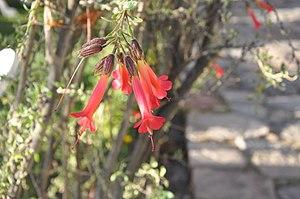
Cantuta à Suasi Island sur le lac Titicaca
Cantua buxifolia, la cantuta, est une espèce d'arbuste de la famille des Polemoniaceae. C'est un arbuste de 2 à 4 mètres de hauteur aux fleurs habituellement pourpres, mais aussi jaunes, blanches ou bicolores. Elle est originaire des Andes méridionales du Pérou, où on la trouve encore à l'état sauvage vers 3000-3500 m d'altitude, notamment dans la province de Parinacochas, où elle fleurit d'octobre à janvier. C'est la fleur nationale du Pérou et de la Bolivie.